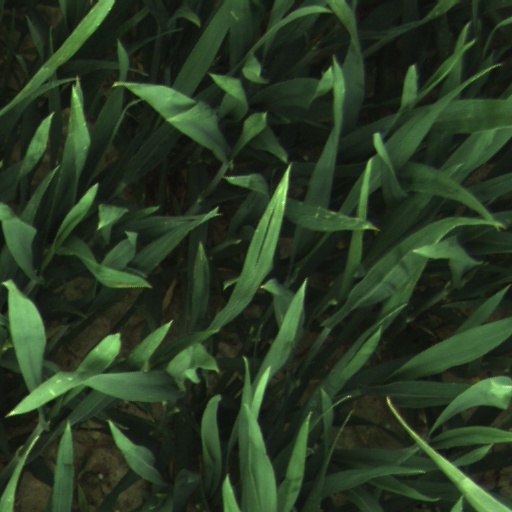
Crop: wheat